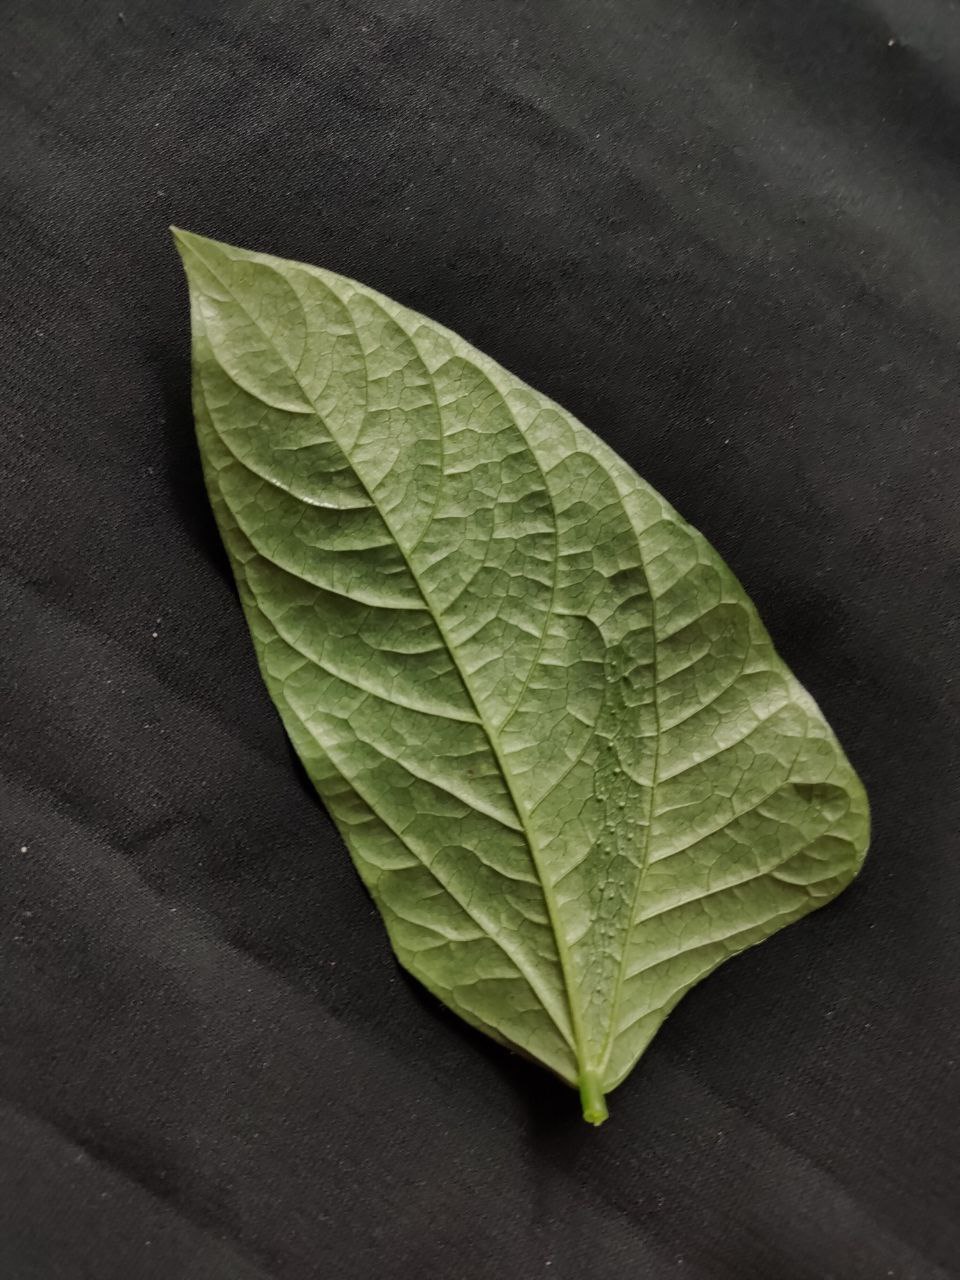
Crop: cowpea
Leaf condition: Mosaic Virus